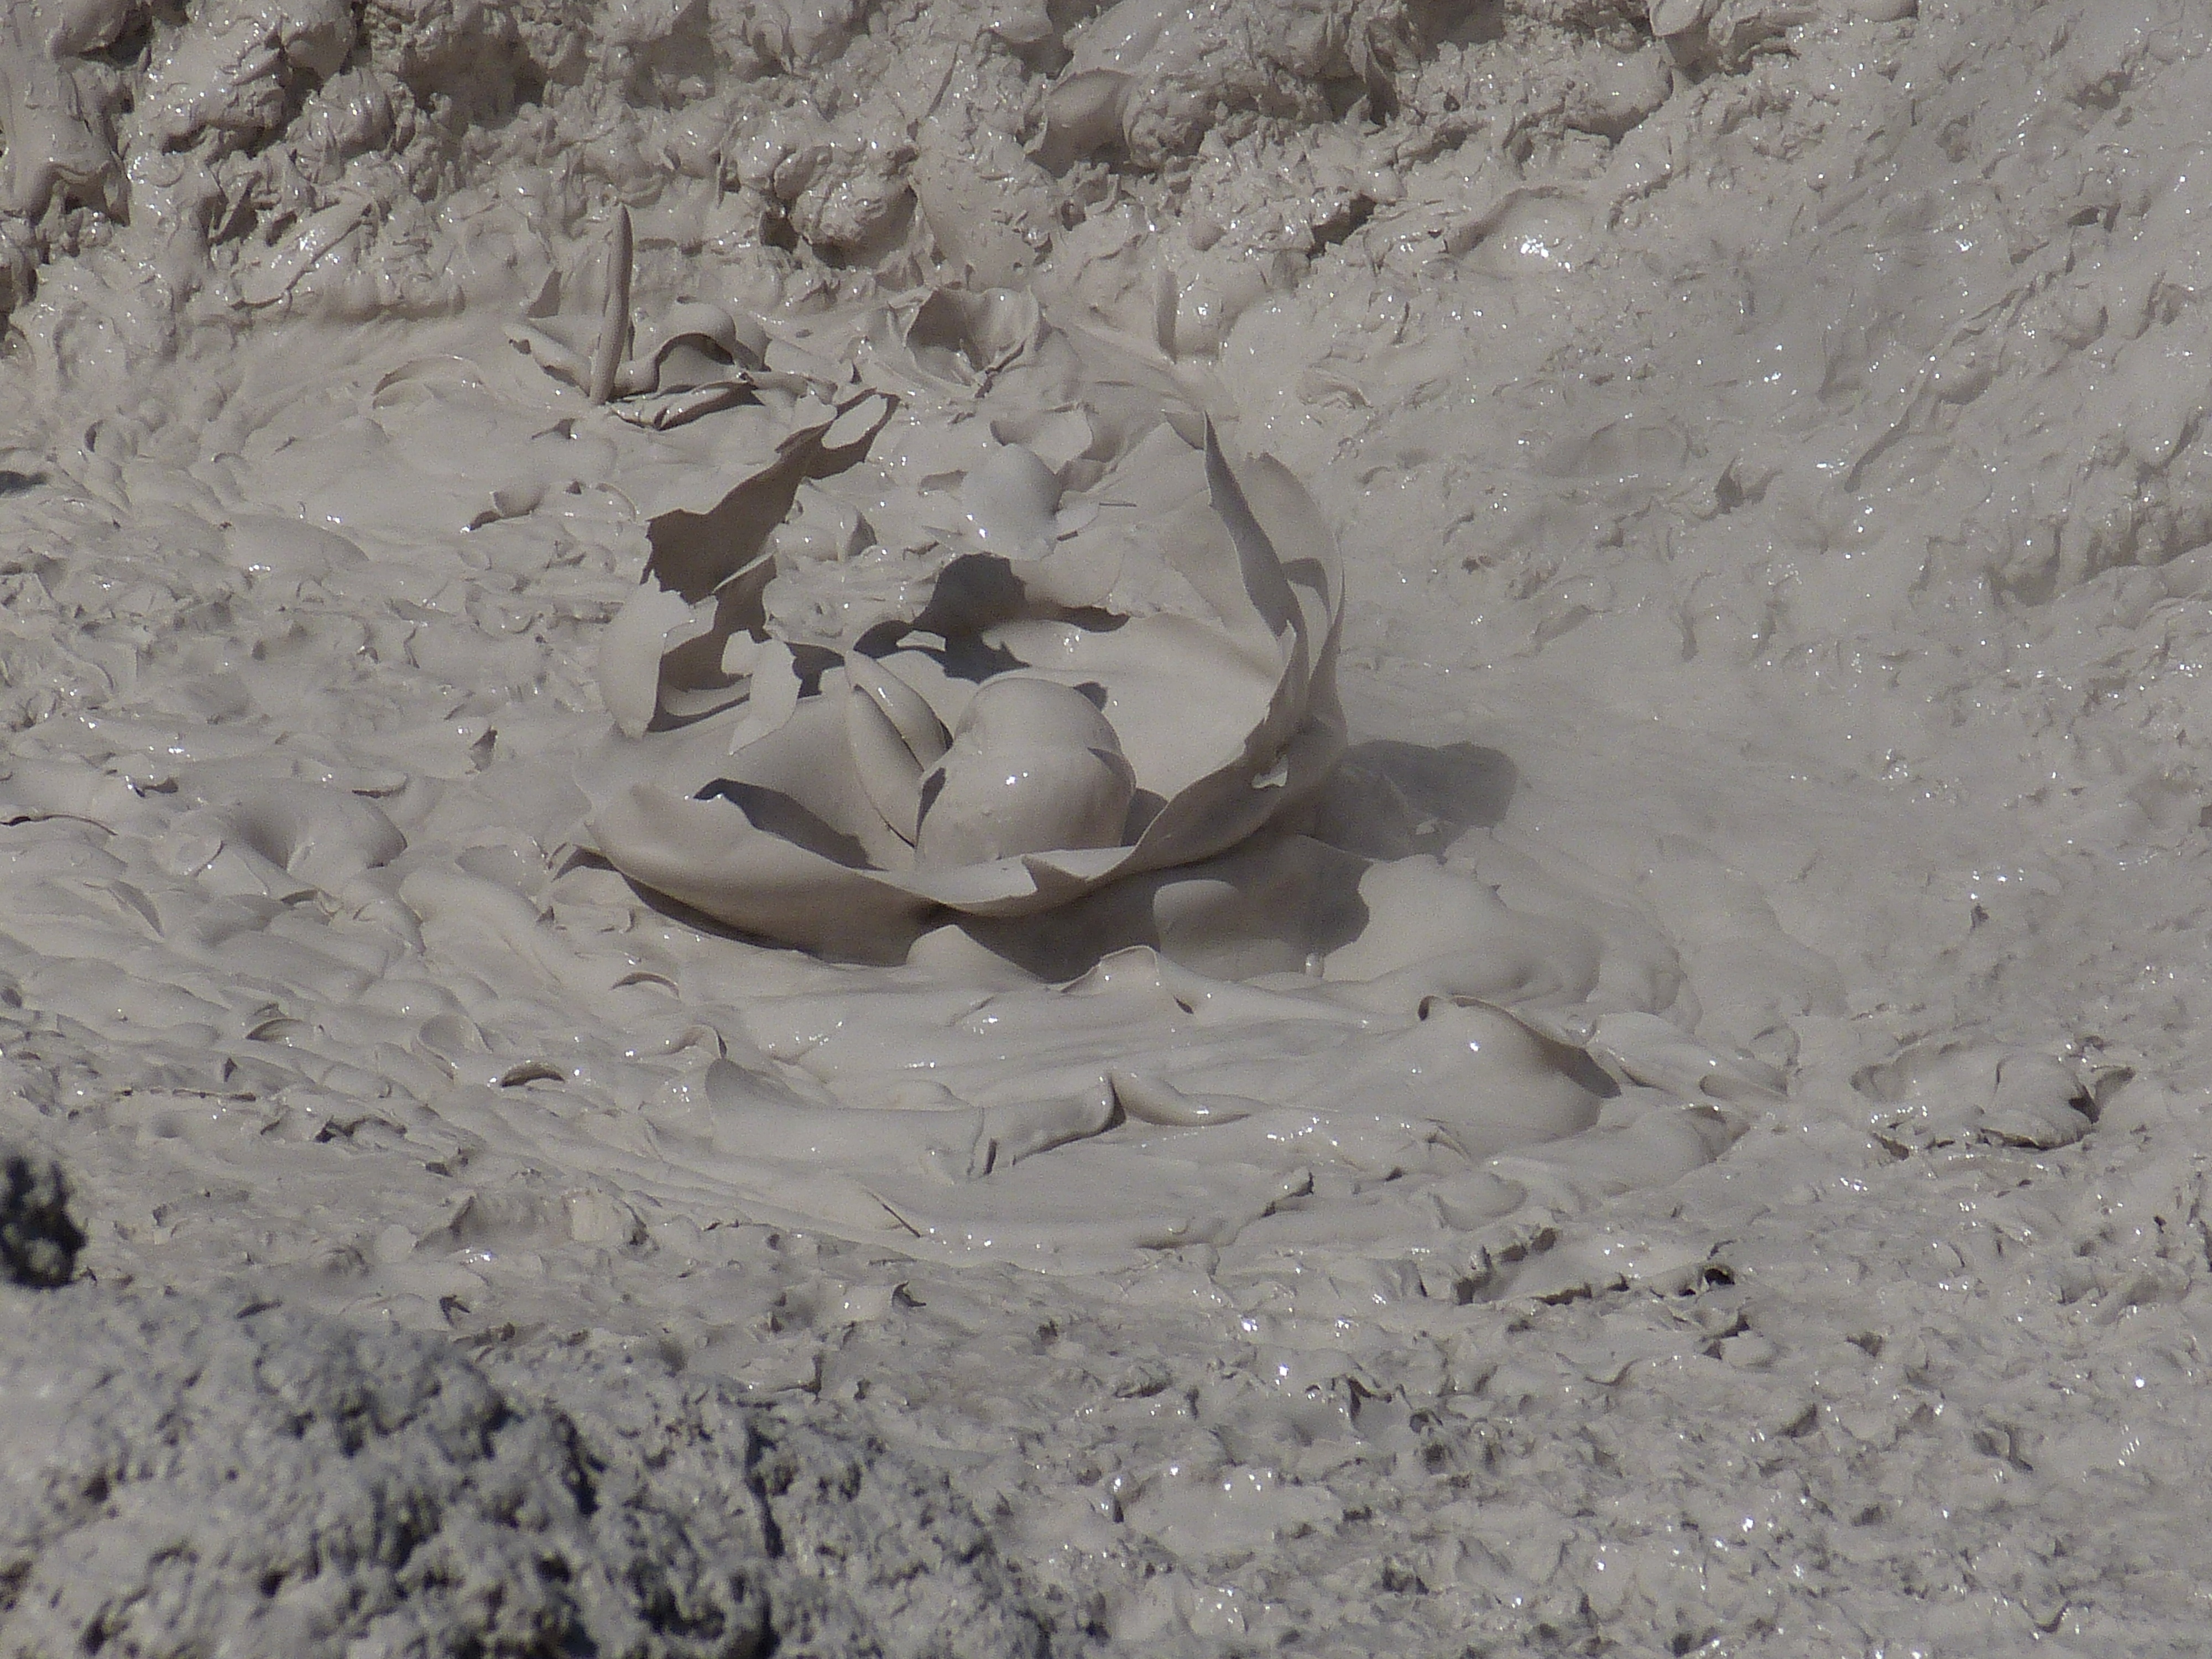
landscape, nature, sand, snow, steam, mud, material, hot, new zealand, volcanic, rotorua, north island, inject, volcanism, hot source, volcano area